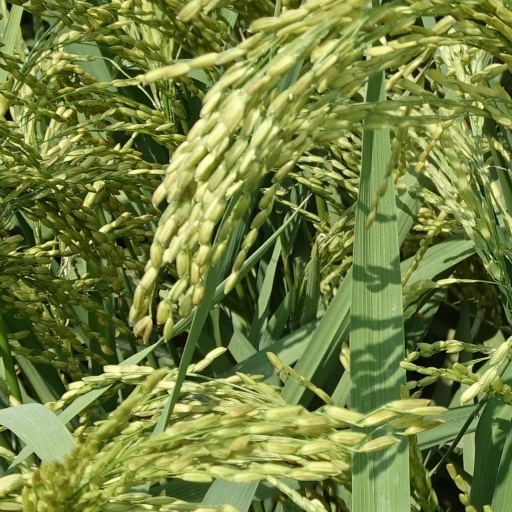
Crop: rice